Elena Loyo

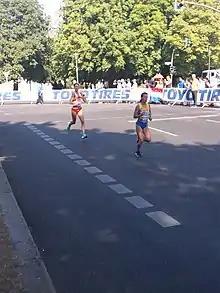
Marathon 2018 European Athletics Championships (25)

Elena Loyo Menoyo (born 11 January 1983) is a Spanish long-distance runner.